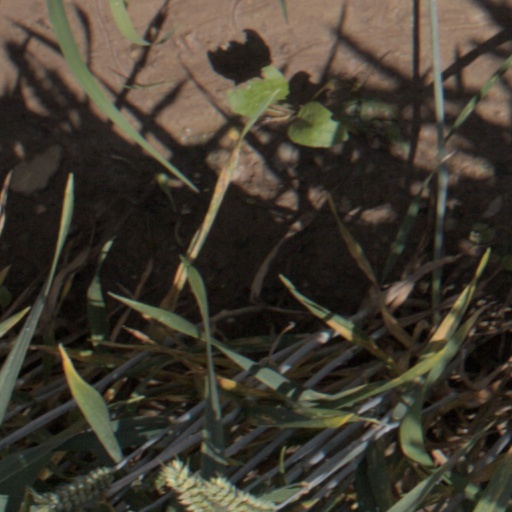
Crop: wheat